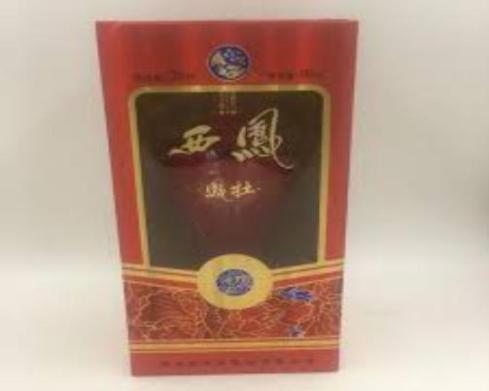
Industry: Food